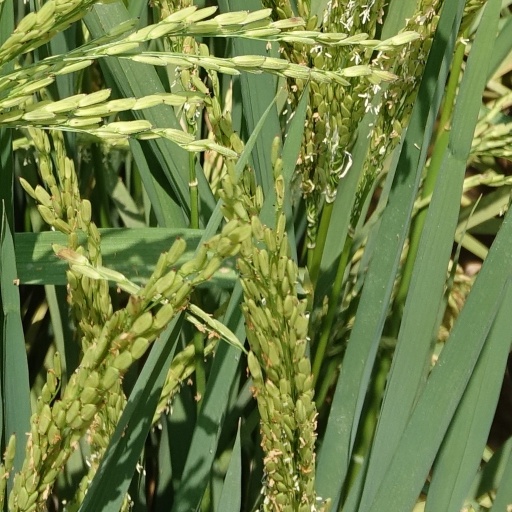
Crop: rice